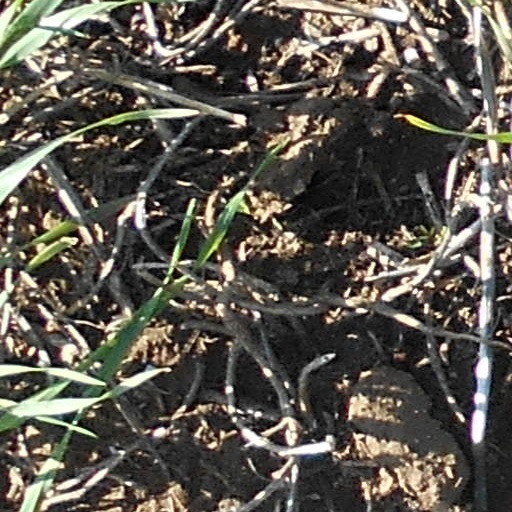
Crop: wheat